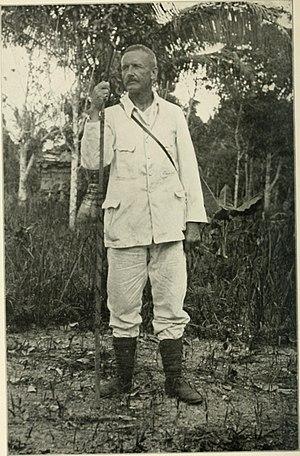
Carl Sofus Lumholtz était un explorateur et ethnographe norvégien, connu pour ses minutieuses recherches de terrain et ses publications ethnographiques sur les cultures autochtones de l'Australie et du Mexique.